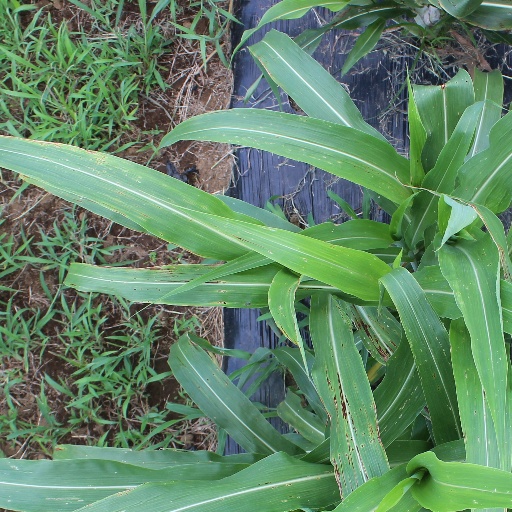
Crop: sorghum